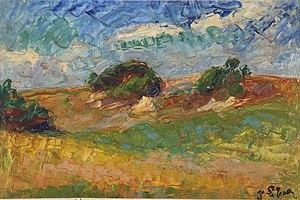
paysage orxois
Dammard est une commune française située dans le département de l'Aisne, en région Hauts-de-France. Situé dans l'ancien Valois son origine est ancienne, son nom vient de l'évêque de Noyon, Saint-Médard.